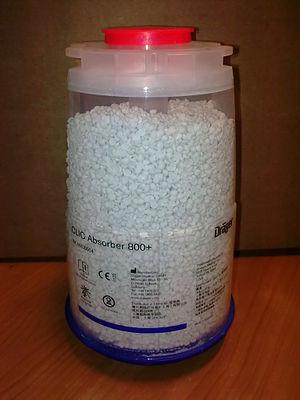
La chaux sodée est un mélange de substances chimiques, utilisé sous la forme de granulés dans des environnements clos, comme les anesthésies générales, les sous-marins et les caissons hyperbares, de façon à retirer du dioxyde de carbone des gaz inhalés pour éviter l'intoxication au CO₂.